Sunda megathrust

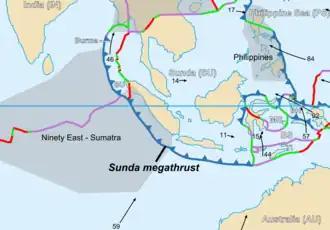

The subducting plate consists of two protoplates, the Indian plate and Australian plate. Similarly, the overriding plate consists of two microplates, the Sunda and Burma plates. The relative motion of the subducting and overriding plates varies slightly along strike due to these complexities but is always strongly oblique. The strike-slip component of the oblique convergence is accommodated by displacement on the Great Sumatran fault, while the dip-slip component is taken up by the Sunda megathrust.